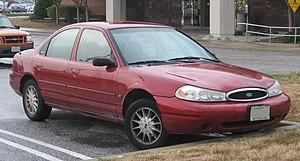
La Ford Contour a été un modèle de la gamme Ford en Amérique du Nord de 1993 à 2000. Elle s'intercalait entre l'Escort et la Taurus et était la version américaine de la Ford Mondeo première génération, et elle n'existait qu'en version 4 portes. Les feux arrière étaient néanmoins ceux de la version berline 5 portes qu'on connaissait en Europe. Elle existait aussi dans la gamme Mercury sous le nom de Mystique à la même époque.